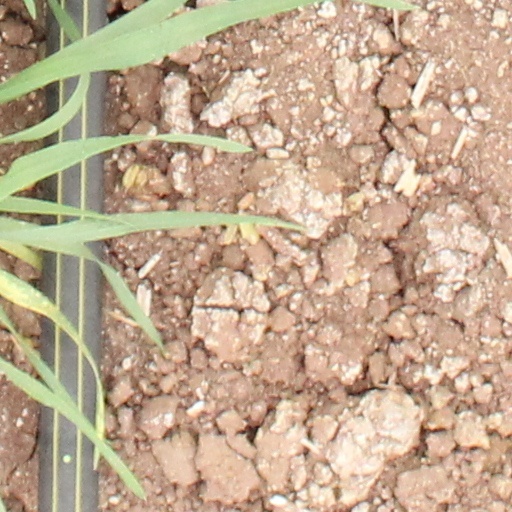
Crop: wheat